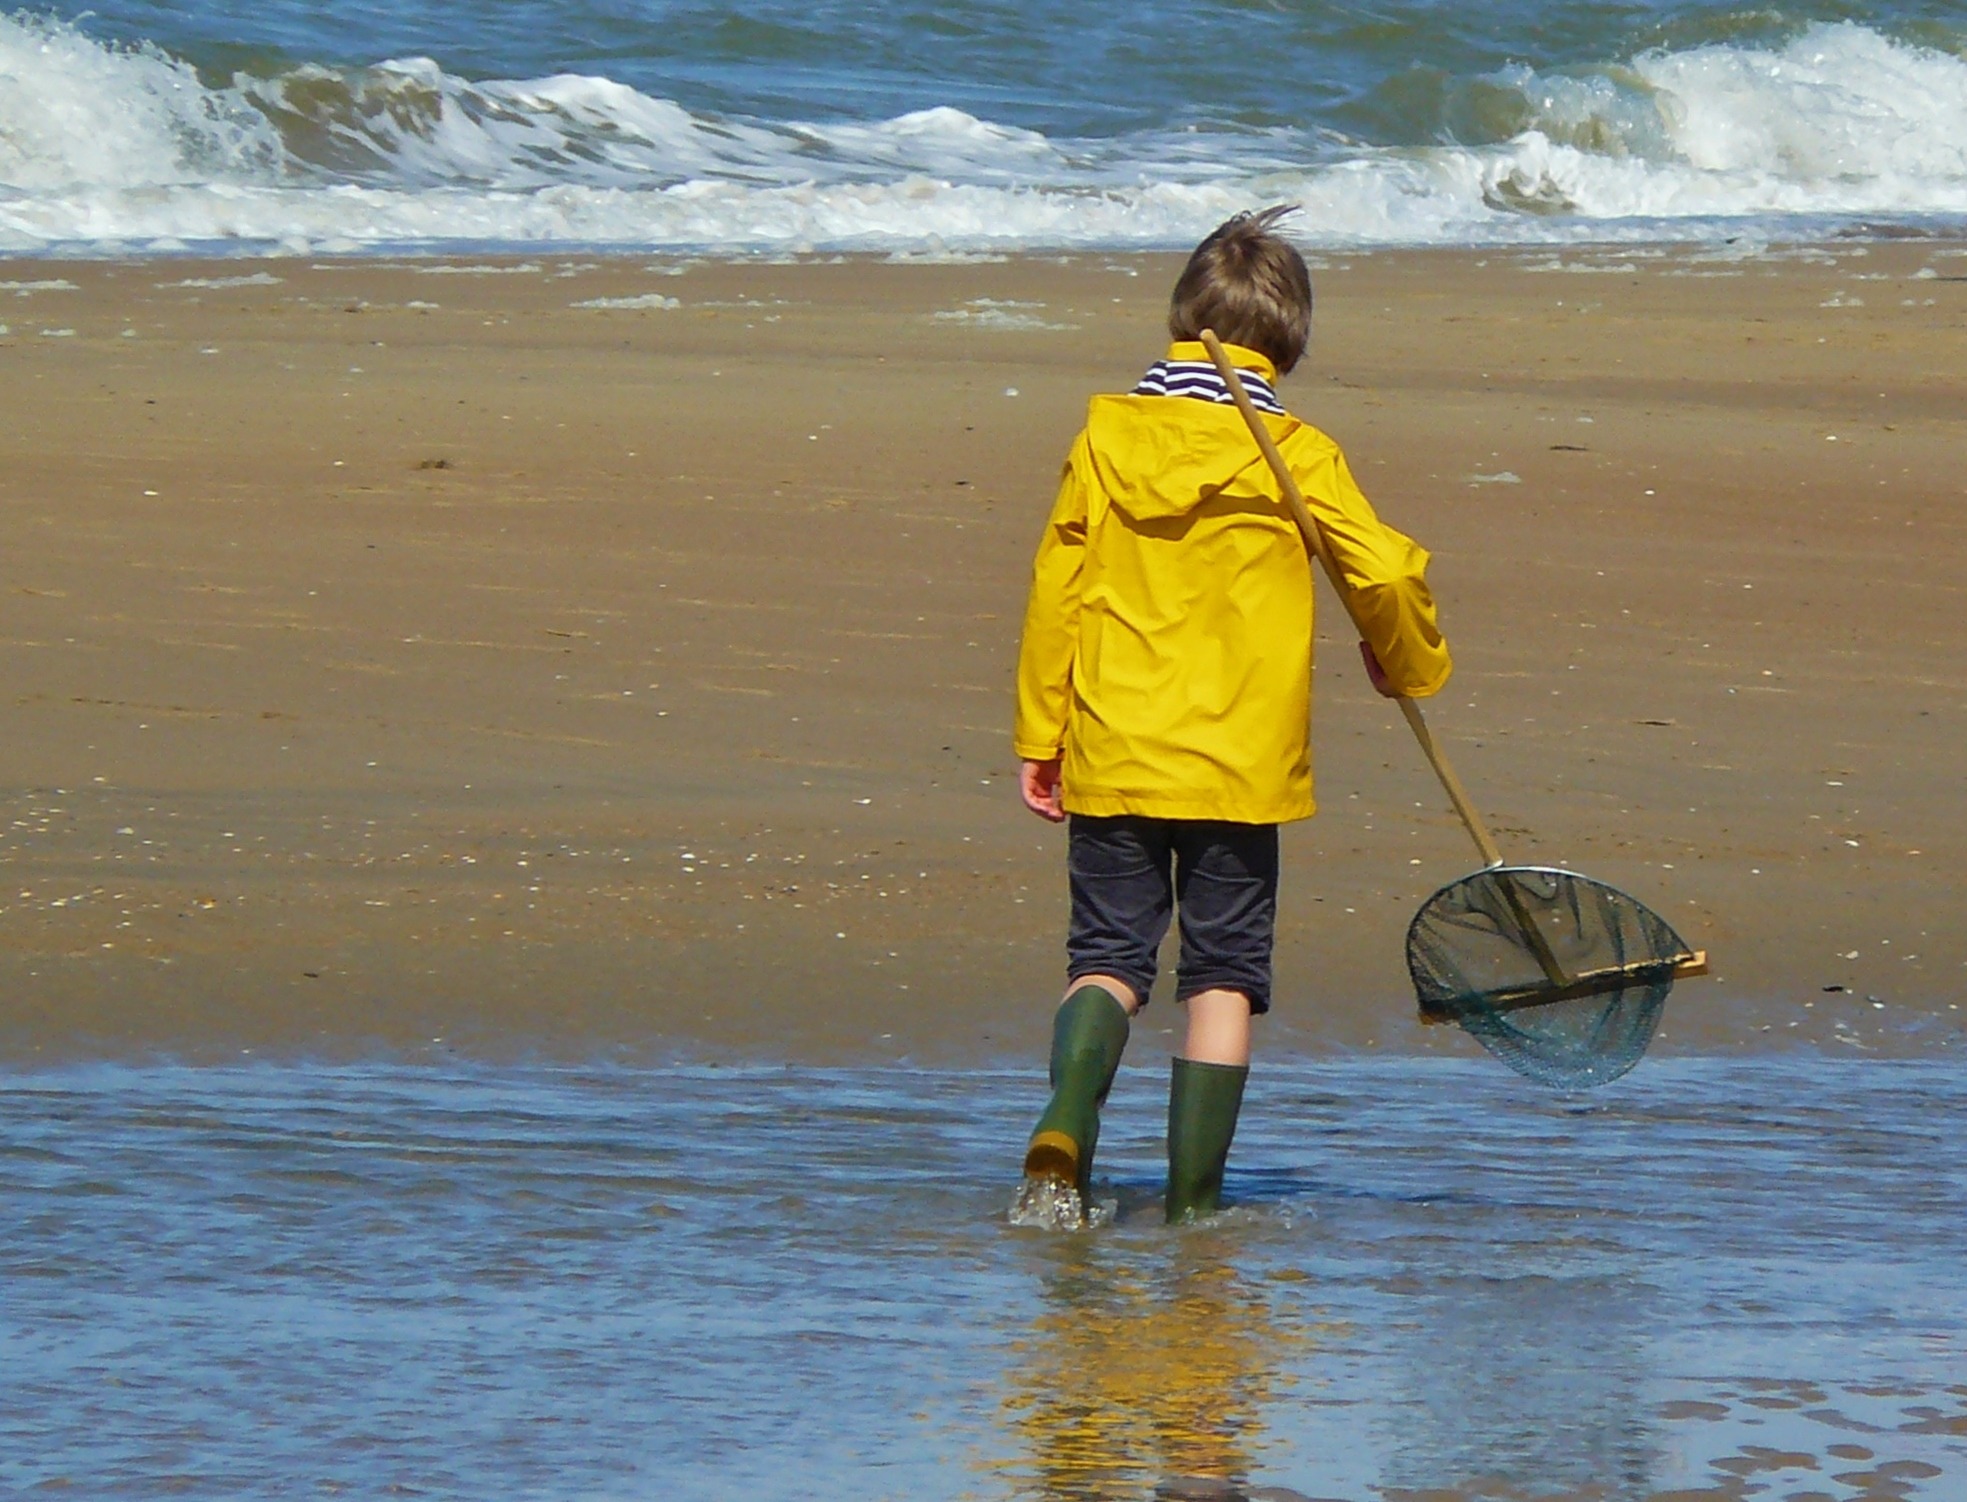
beach, sea, coast, water, sand, ocean, shore, wave, boy, vacation, holiday, child, human, clothing, yellow, fish, body of water, children, holidays, network, north sea, mirroring, rubber boots, sand beach, most beach, fishing net, north sea coast, safety net, beach life, rain coat, wind wave, rain jacket, friesennerz, beach walking